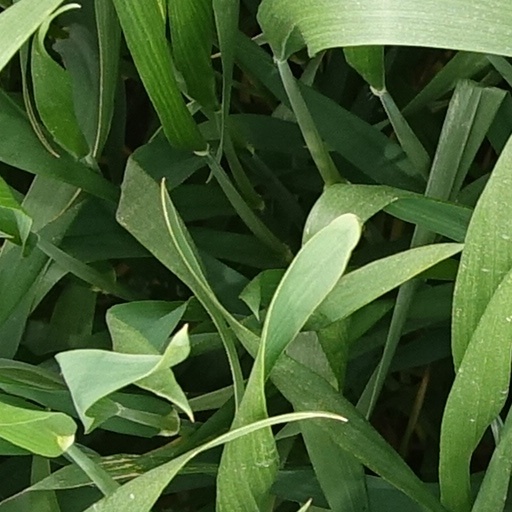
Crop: wheat